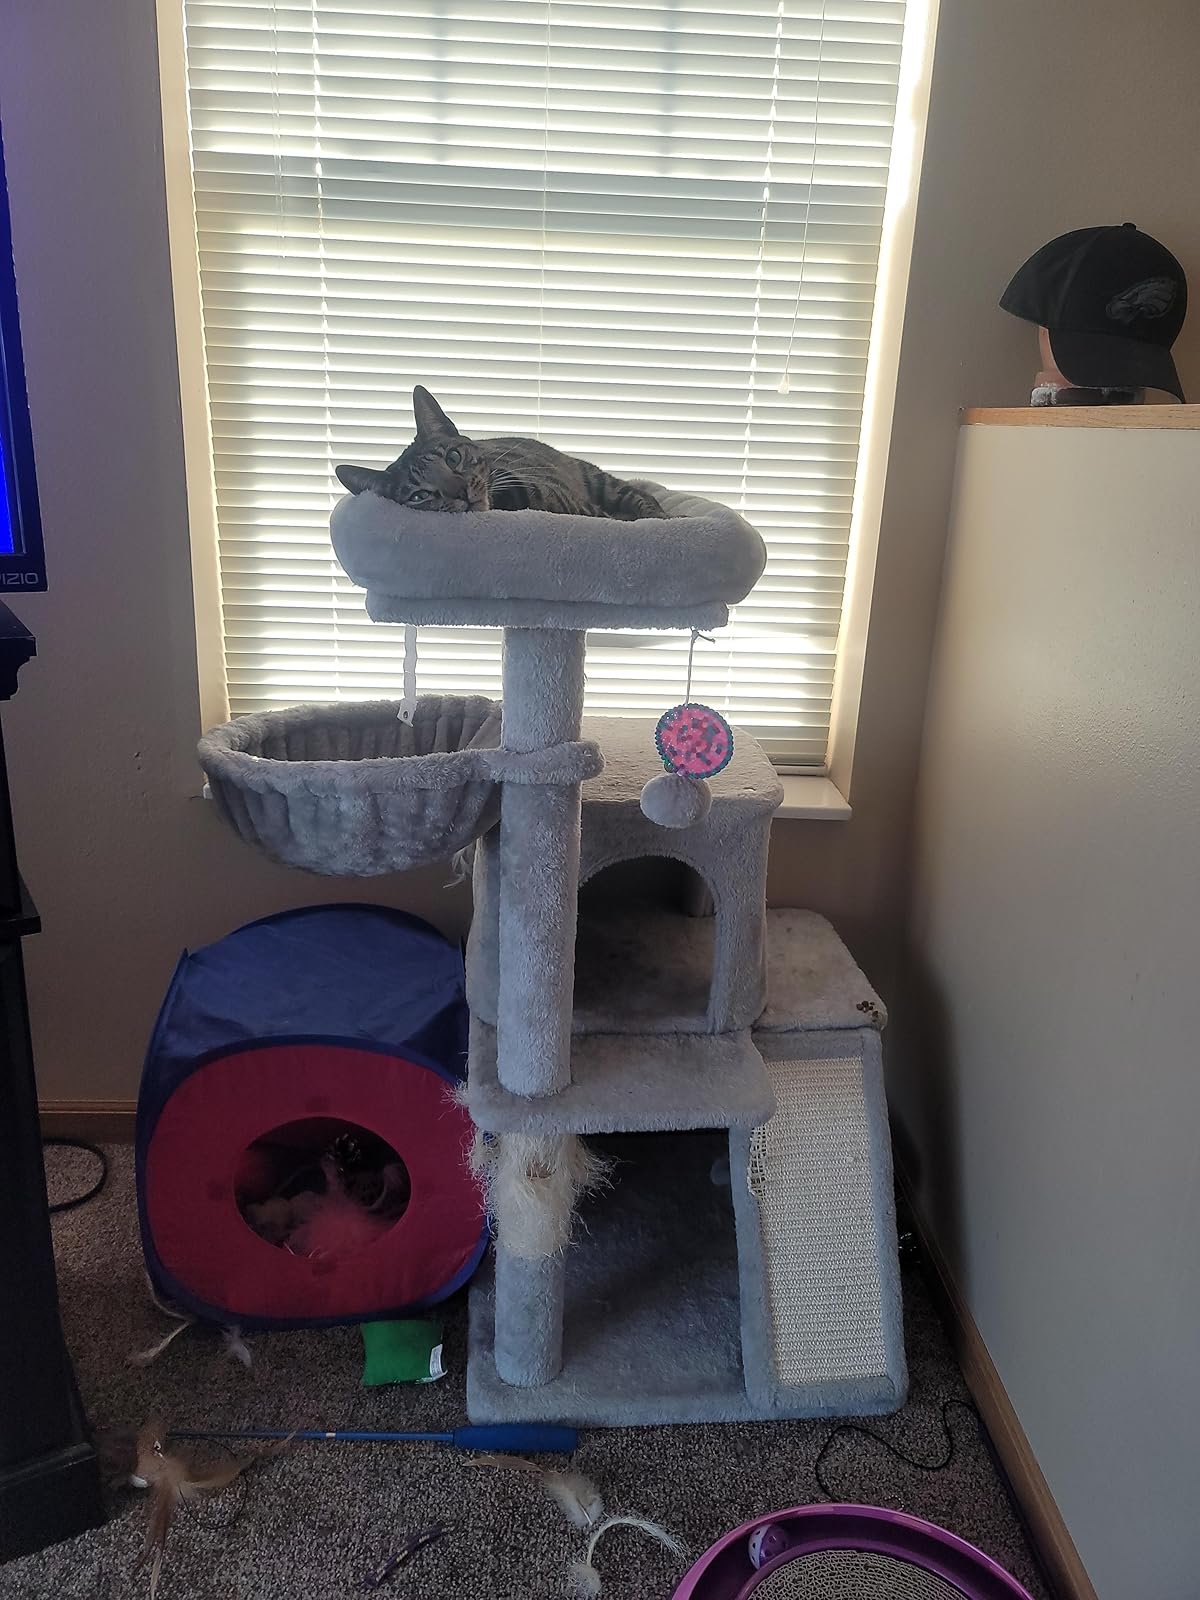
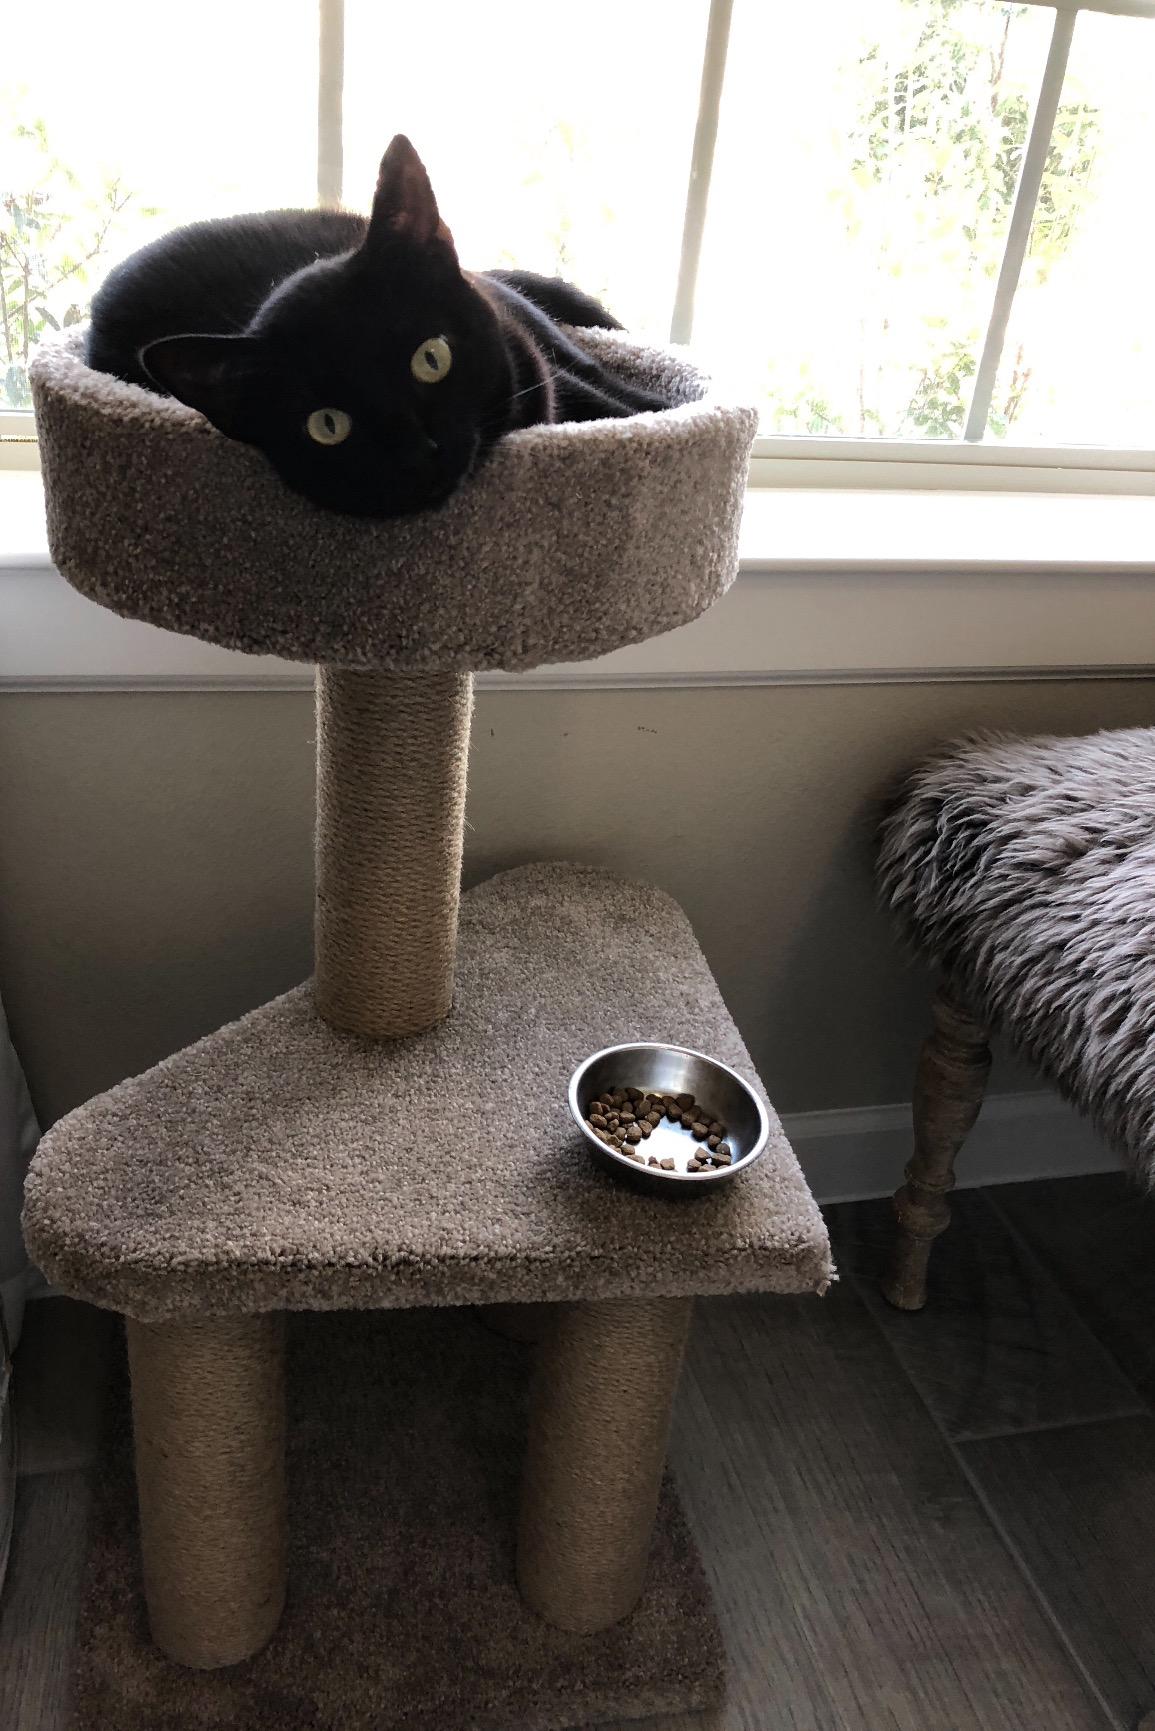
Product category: items_cat tree
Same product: no